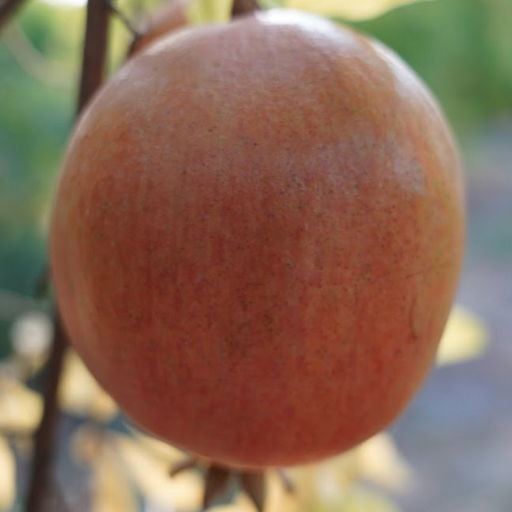
Label: Healthy